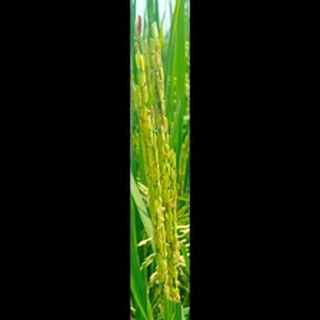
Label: healthy_rice